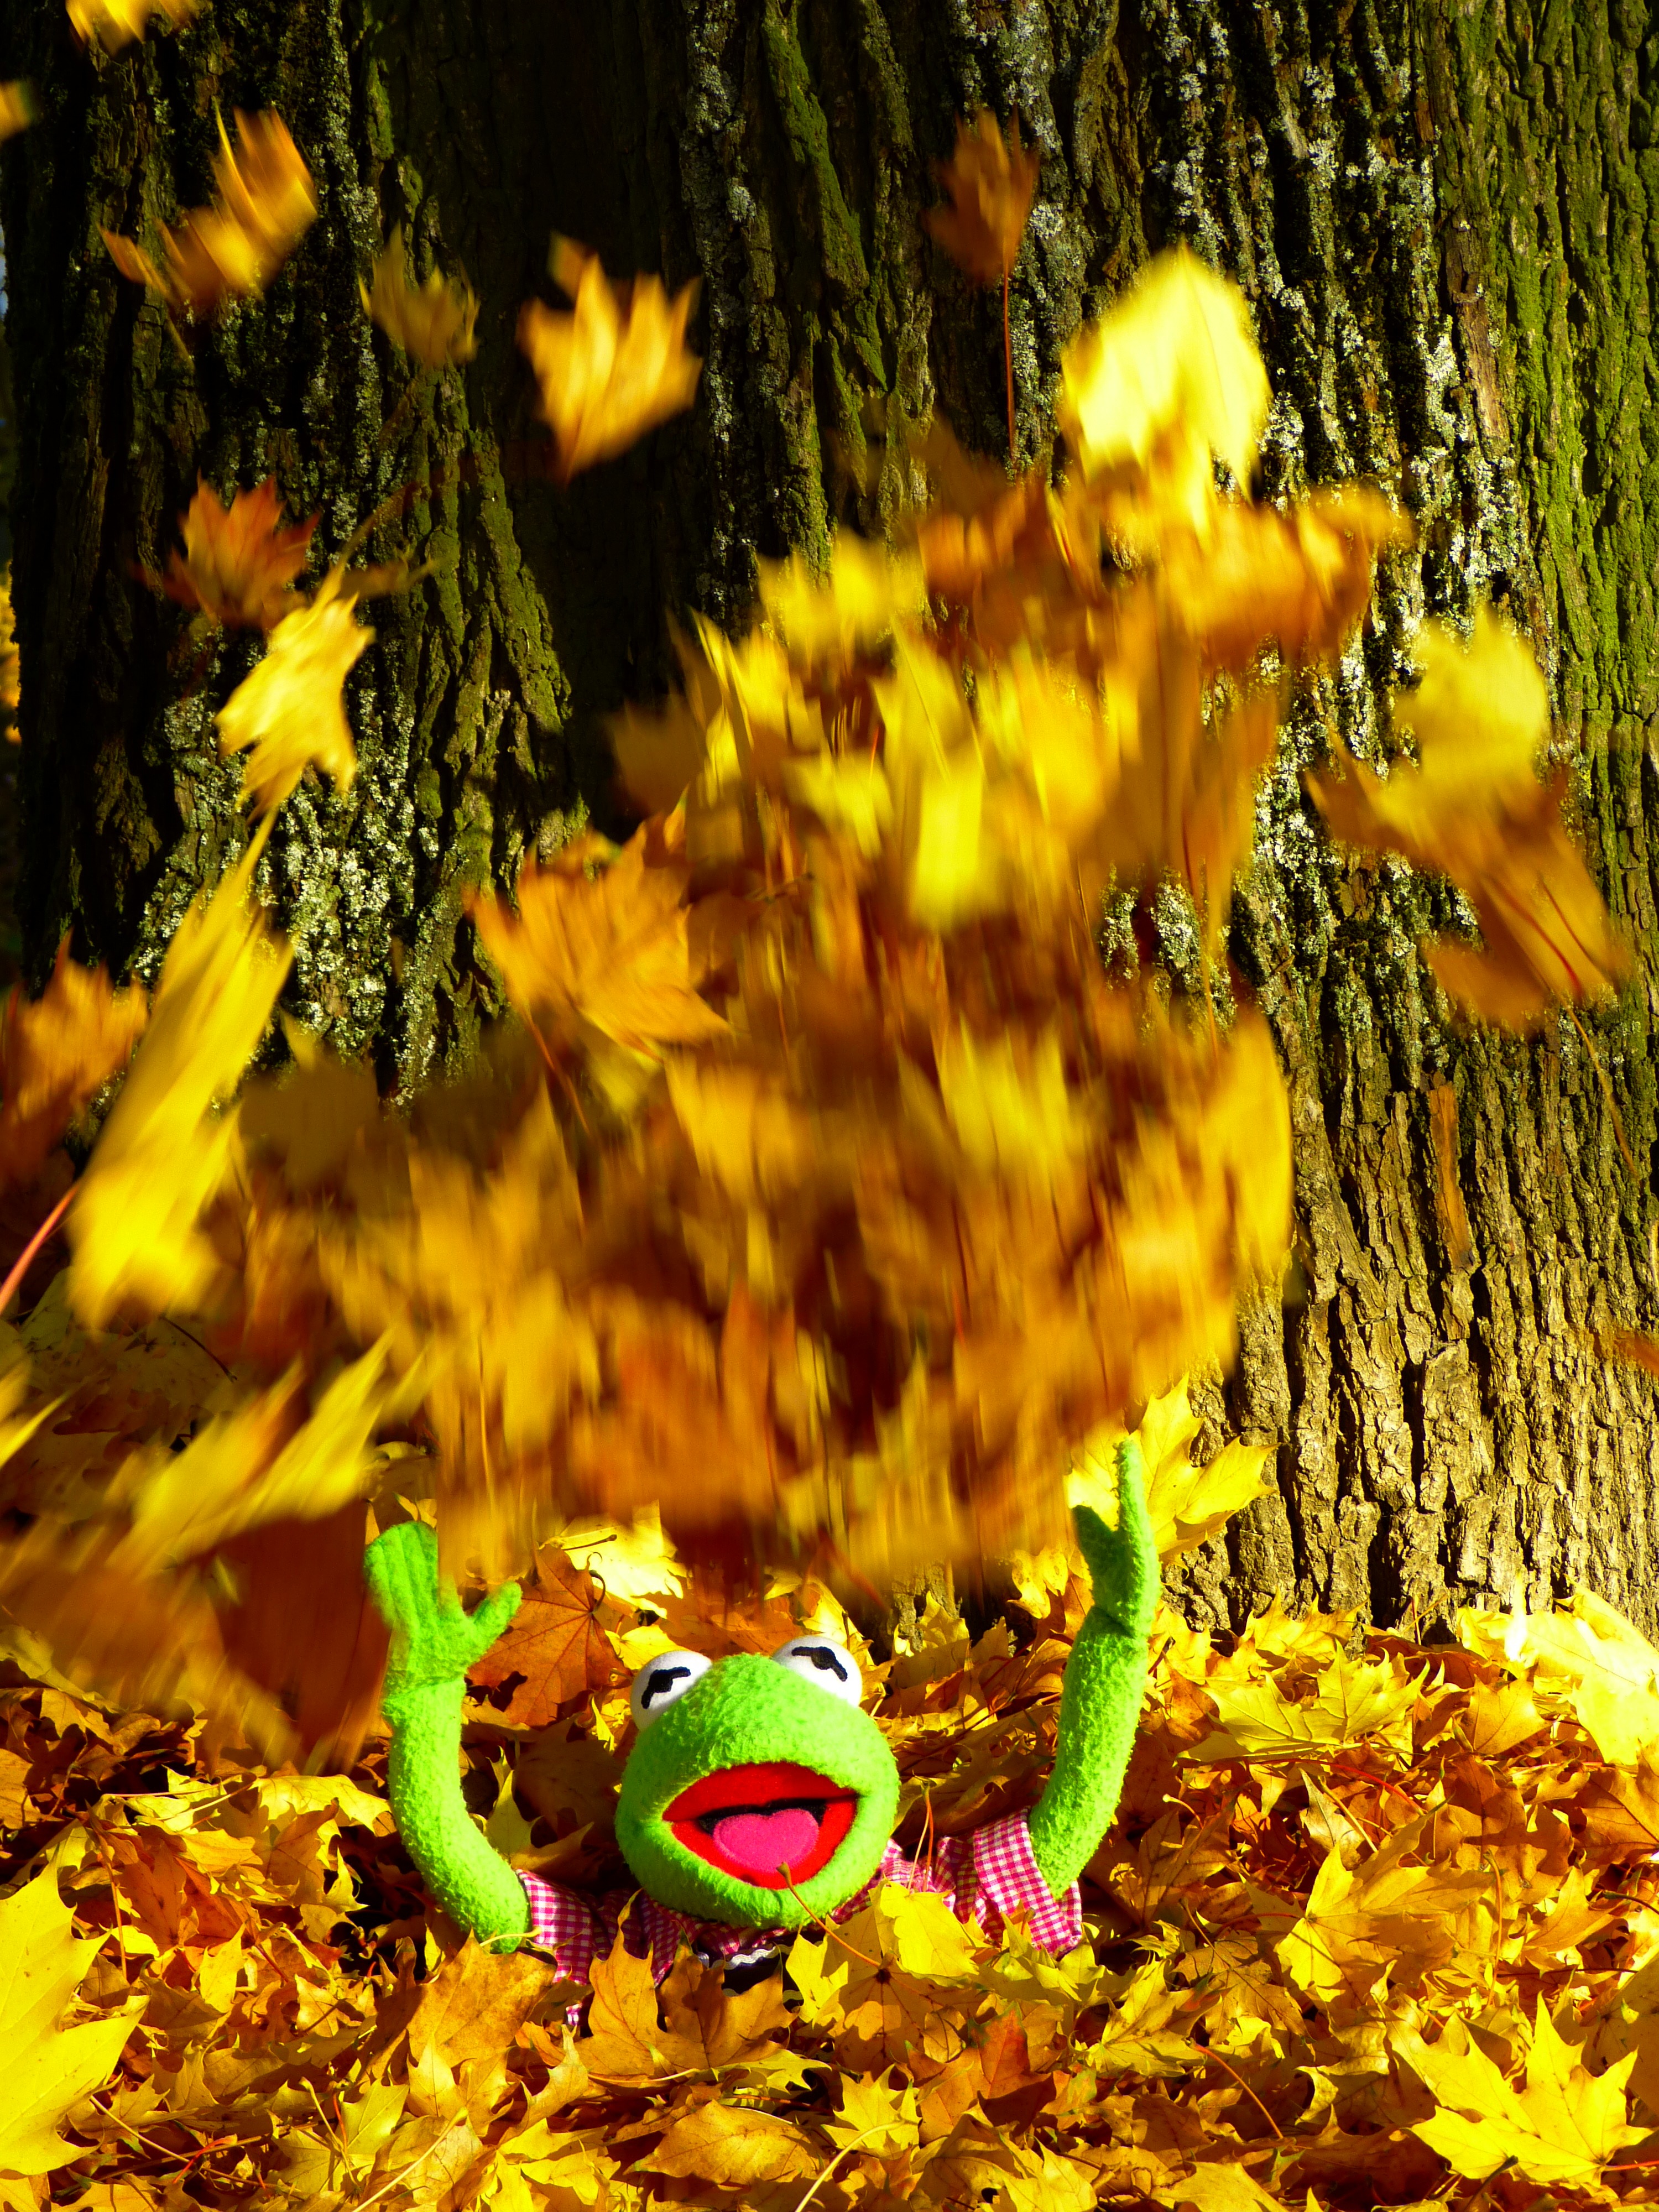
tree, plant, leaf, flower, jungle, autumn, frog, colorful, yellow, flora, season, leaves, fun, kermit, macro photography, sheet rain